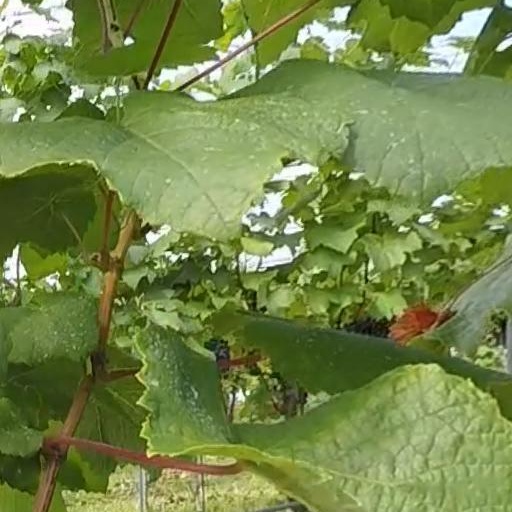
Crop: grape